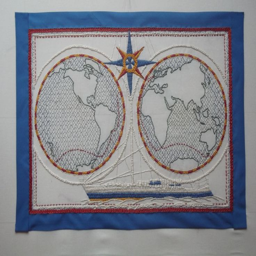
a journey around the world